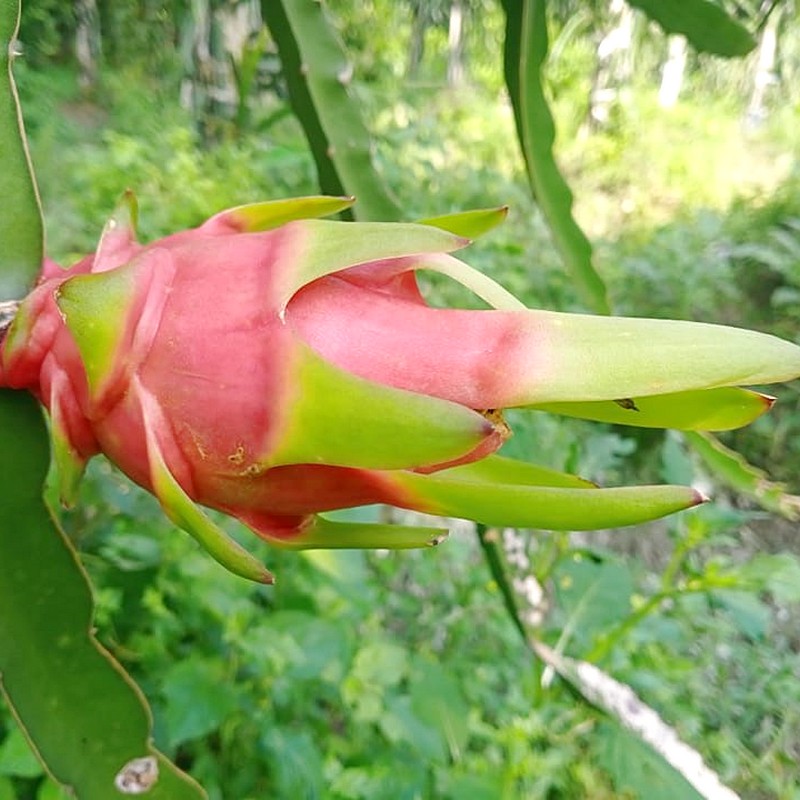
Label: Mature Dragon Fruit